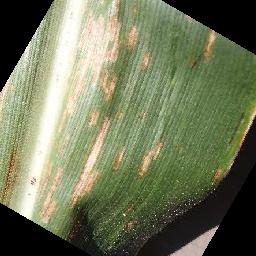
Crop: corn
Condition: (maize)_cercospora_spot_gray_spot